African American libraries

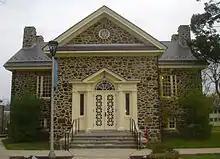
Cheyney University Library

In 1901 a Carnegie Library is built at Tuskegee Institute. In 1926 the Schomburg Center is established in New York City with the collection of historian Arturo Alfonso Schomburg's collection of materials. The library at Cheyney University of Pennsylvania was built in 1909, funded by Andrew Carnegie.